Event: Nepal Earthquake
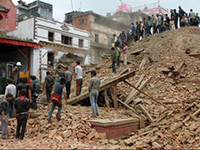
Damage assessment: damage